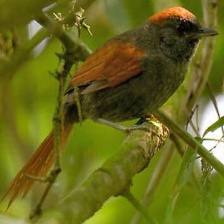
Species: AZARAS SPINETAIL
Scientific name: SYNALLAXIS AZARAE